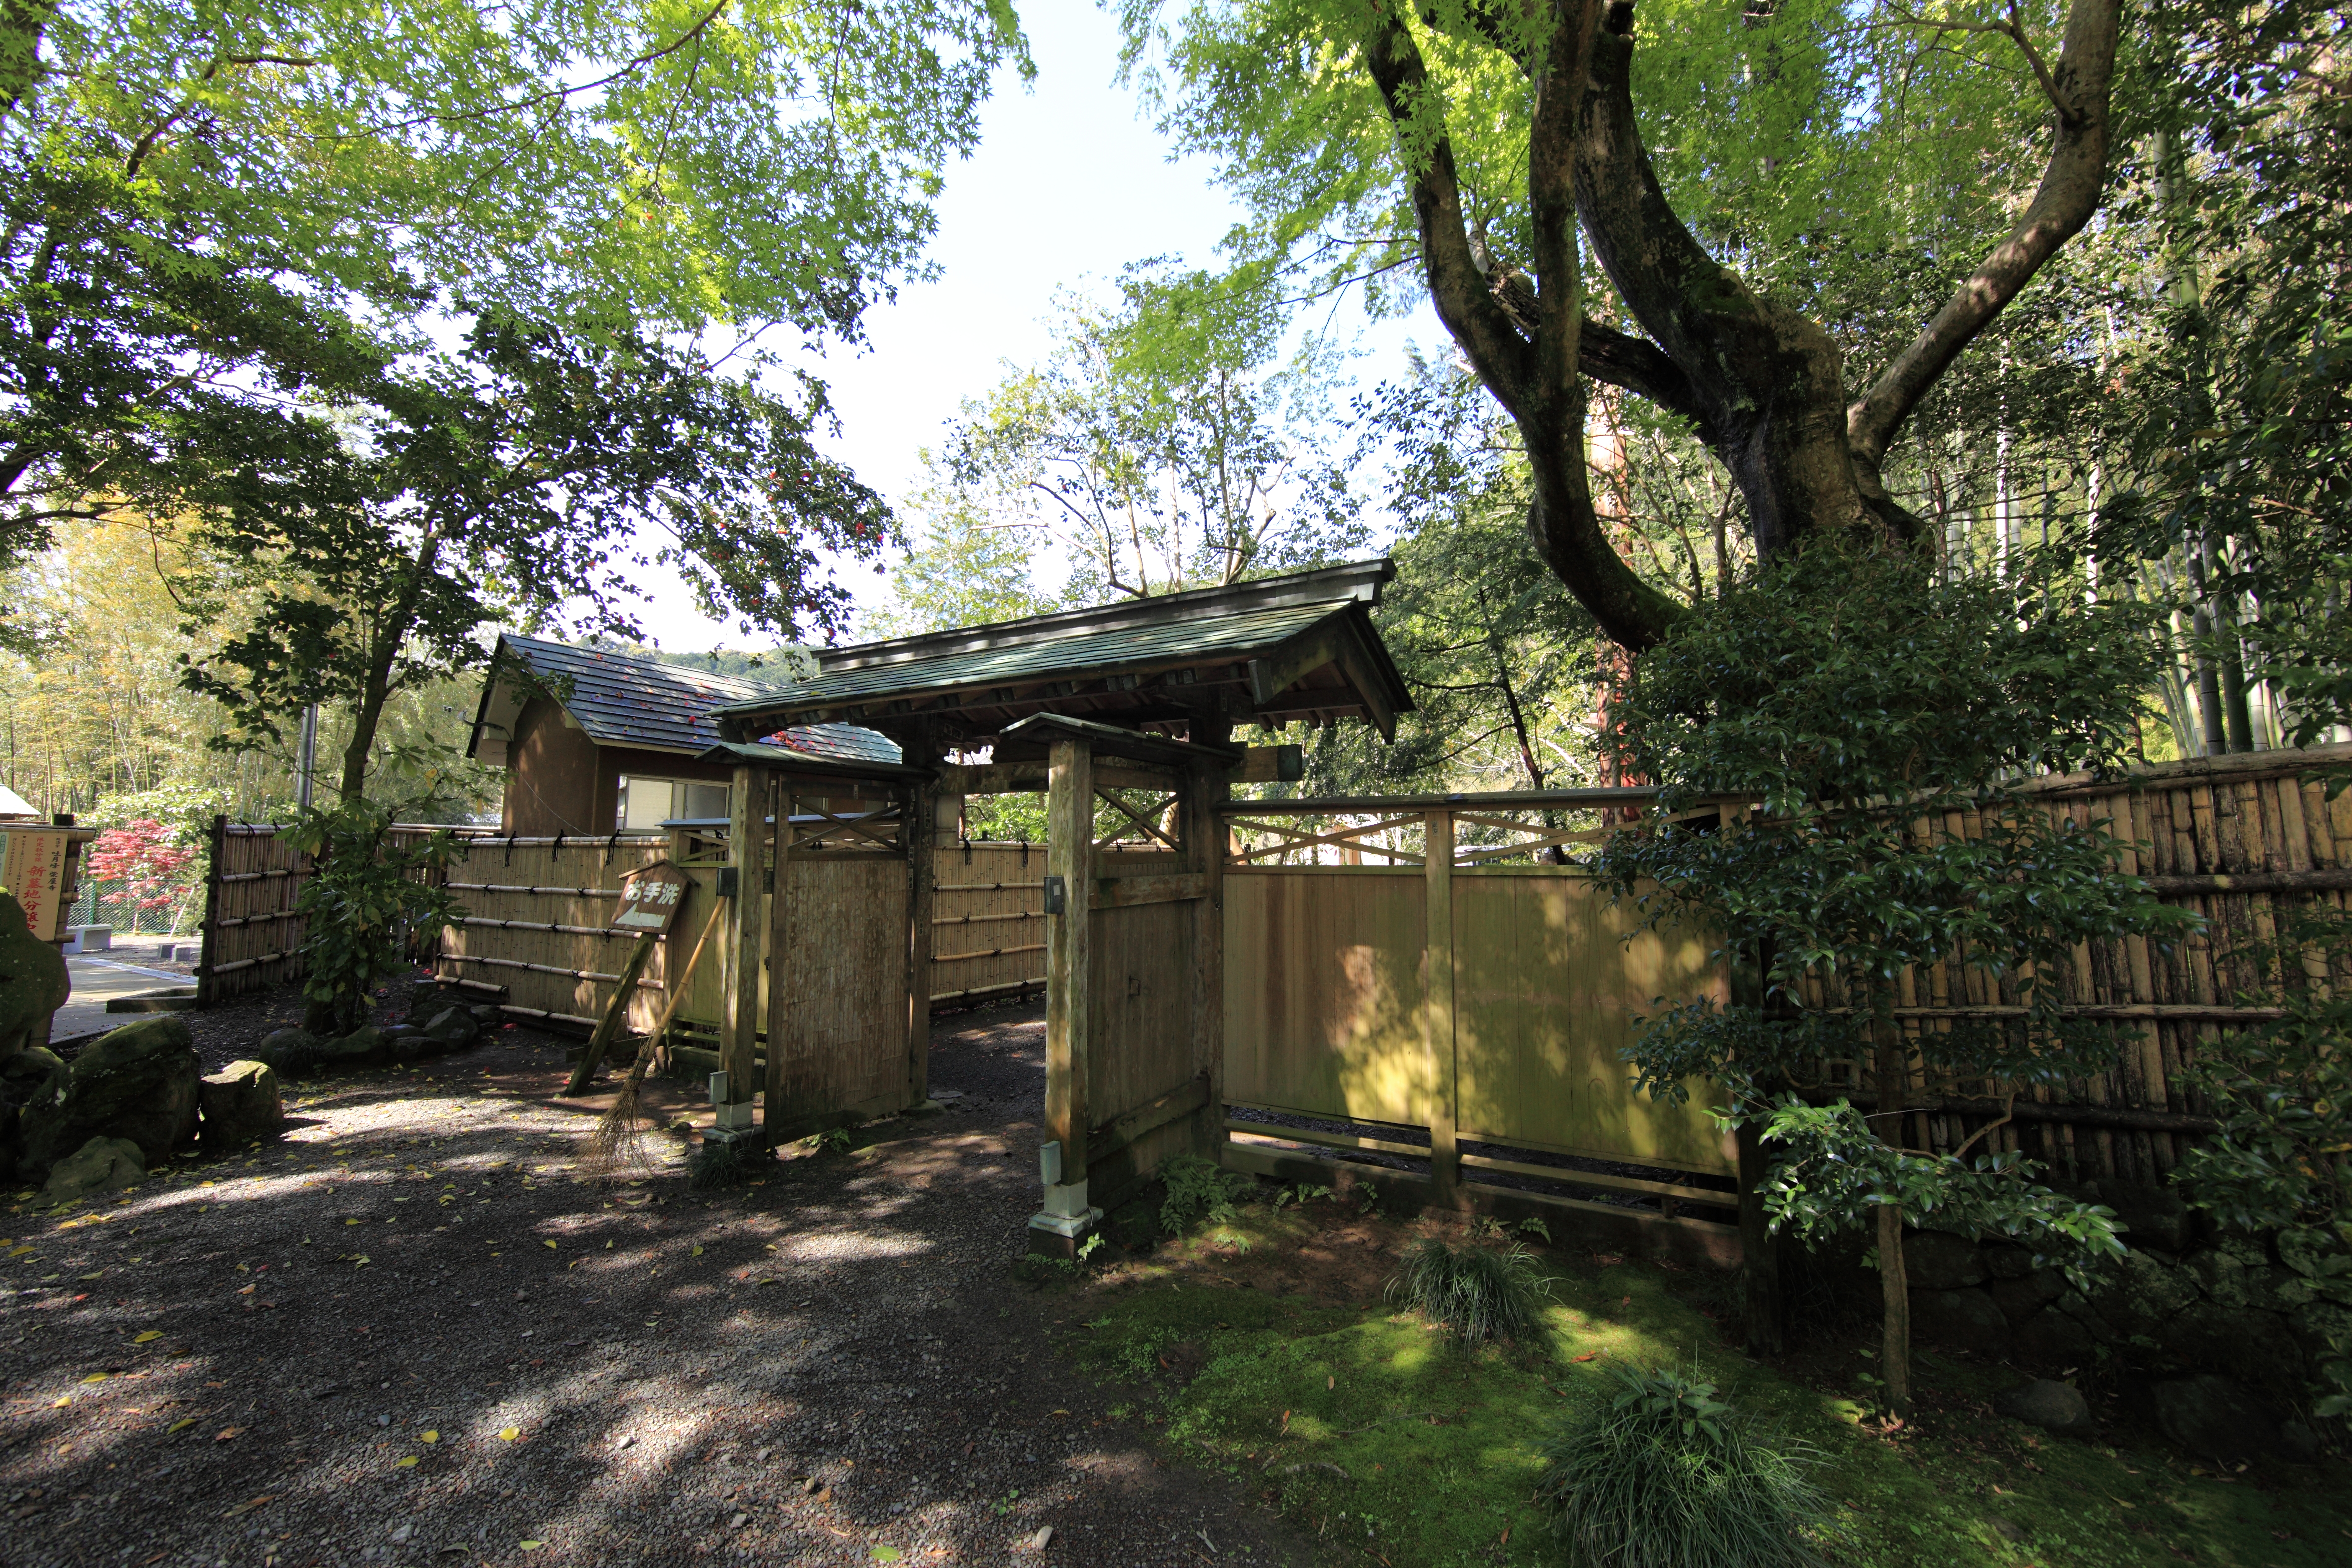
tree, house, home, village, high, cottage, ancient, property, garden, gate, temple, shrine, 5d, hires, estate, yard, markii, hi, res, resolution, shizuoka, togeppousaiokuji, rural area, outdoor structure